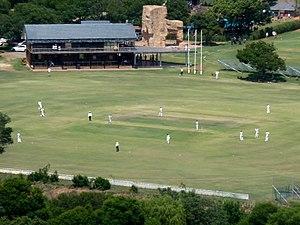
L’Afrique est un continent qui couvre 6 % de la surface de la Terre et 20 % de la surface des terres émergées. Sa superficie est de 30 415 873 km² avec les îles, ce qui en fait la troisième mondiale si l'on compte l'Amérique comme un seul continent. Avec plus de 1,2 milliard d'habitants, l'Afrique est le deuxième continent le plus peuplé après l'Asie et représente 16,4 % de la population de la planète en 2016. Le continent est bordé par la mer Méditerranée au nord, le canal de Suez et la mer Rouge au nord-est, l’océan Indien au sud-est et l’océan Atlantique à l’ouest.